Mastodonte dei Giovi (locomotive)

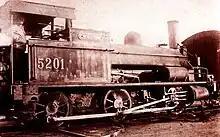
Locomotive 5201 "Lago di Como" of the Rete Mediterranea, later FS 8151

Following their replacement with more modern machines, the SFAI, between 1870 and 1871, studied their re-use:. Two double units, 76 + 77 and 78 + 79 were divided and rebuilt at the Officine Nuove di Torino as separate tank locomotives. A new longer boiler was fitted and the frame was lengthened by adding a third coupled axle. The "new" locomotives became SFAI 1408-1411. In 1874 four units that had taken the numbers SFAI 1404-1407 were separated and coupled to three-axle tenders. In 1885, following the "Conventions" which assigned the stock of the SFAI to the Rete Mediterranea (RM), SFAI 1408-1411 were renumbered RM 5201-5204. In 1905, only two of these four passed to the Ferrovie dello Stato, nos. 5201 and 5203, and they were re-registered as FS 8231 and 8232 (FS Class 823). In 1907, they were renumbered FS 8151 and 8152 (FS Class 815). They were scrapped between 1911 and 1912 and none has been preserved.